Juan Carlos Baglietto

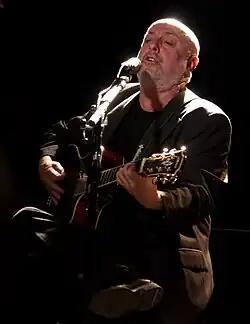
Juan Carlos Baglietto in concert, November 2010

Baglietto was a member of various small bands until "Irreal" was formed, in 1980, comprising himself, Juan Chianelli (keyboards), Jorge Llonch (bass), "Piraña" Fegundez (flute), Alberto Corradini (guitar) and Daniel Wirtz (drums). They attracted a big audience to their concerts, but were always pursued by the censors of the Proceso. Halfway through 1981 Baglietto launched himself as a solo musician. He made his début in Buenos Aires, but he didn't achieve a breakthrough until he became the surprise hit of the "Festival de La Falda" in 1982. By this time, he had armed himself with a supporting group consisting of Silvina Garré as a backing singer, Fito Páez as keyboardist, Rubén Goldín on guitar, Sergio Sainz on bass and José "Zappo" Aguilera on drums. With this band, he recorded "Tiempos difíciles", the first Argentine rock album to achieve a gold disc. Many of its tracks, like "Mirta, de regreso" or "Era en abril", were widely played on the radio stations of the capital and this fuelled the success of his concert in Obras, right after the Malvinas War. This success affected a little the sales of "Actuar para vivir", the following album.